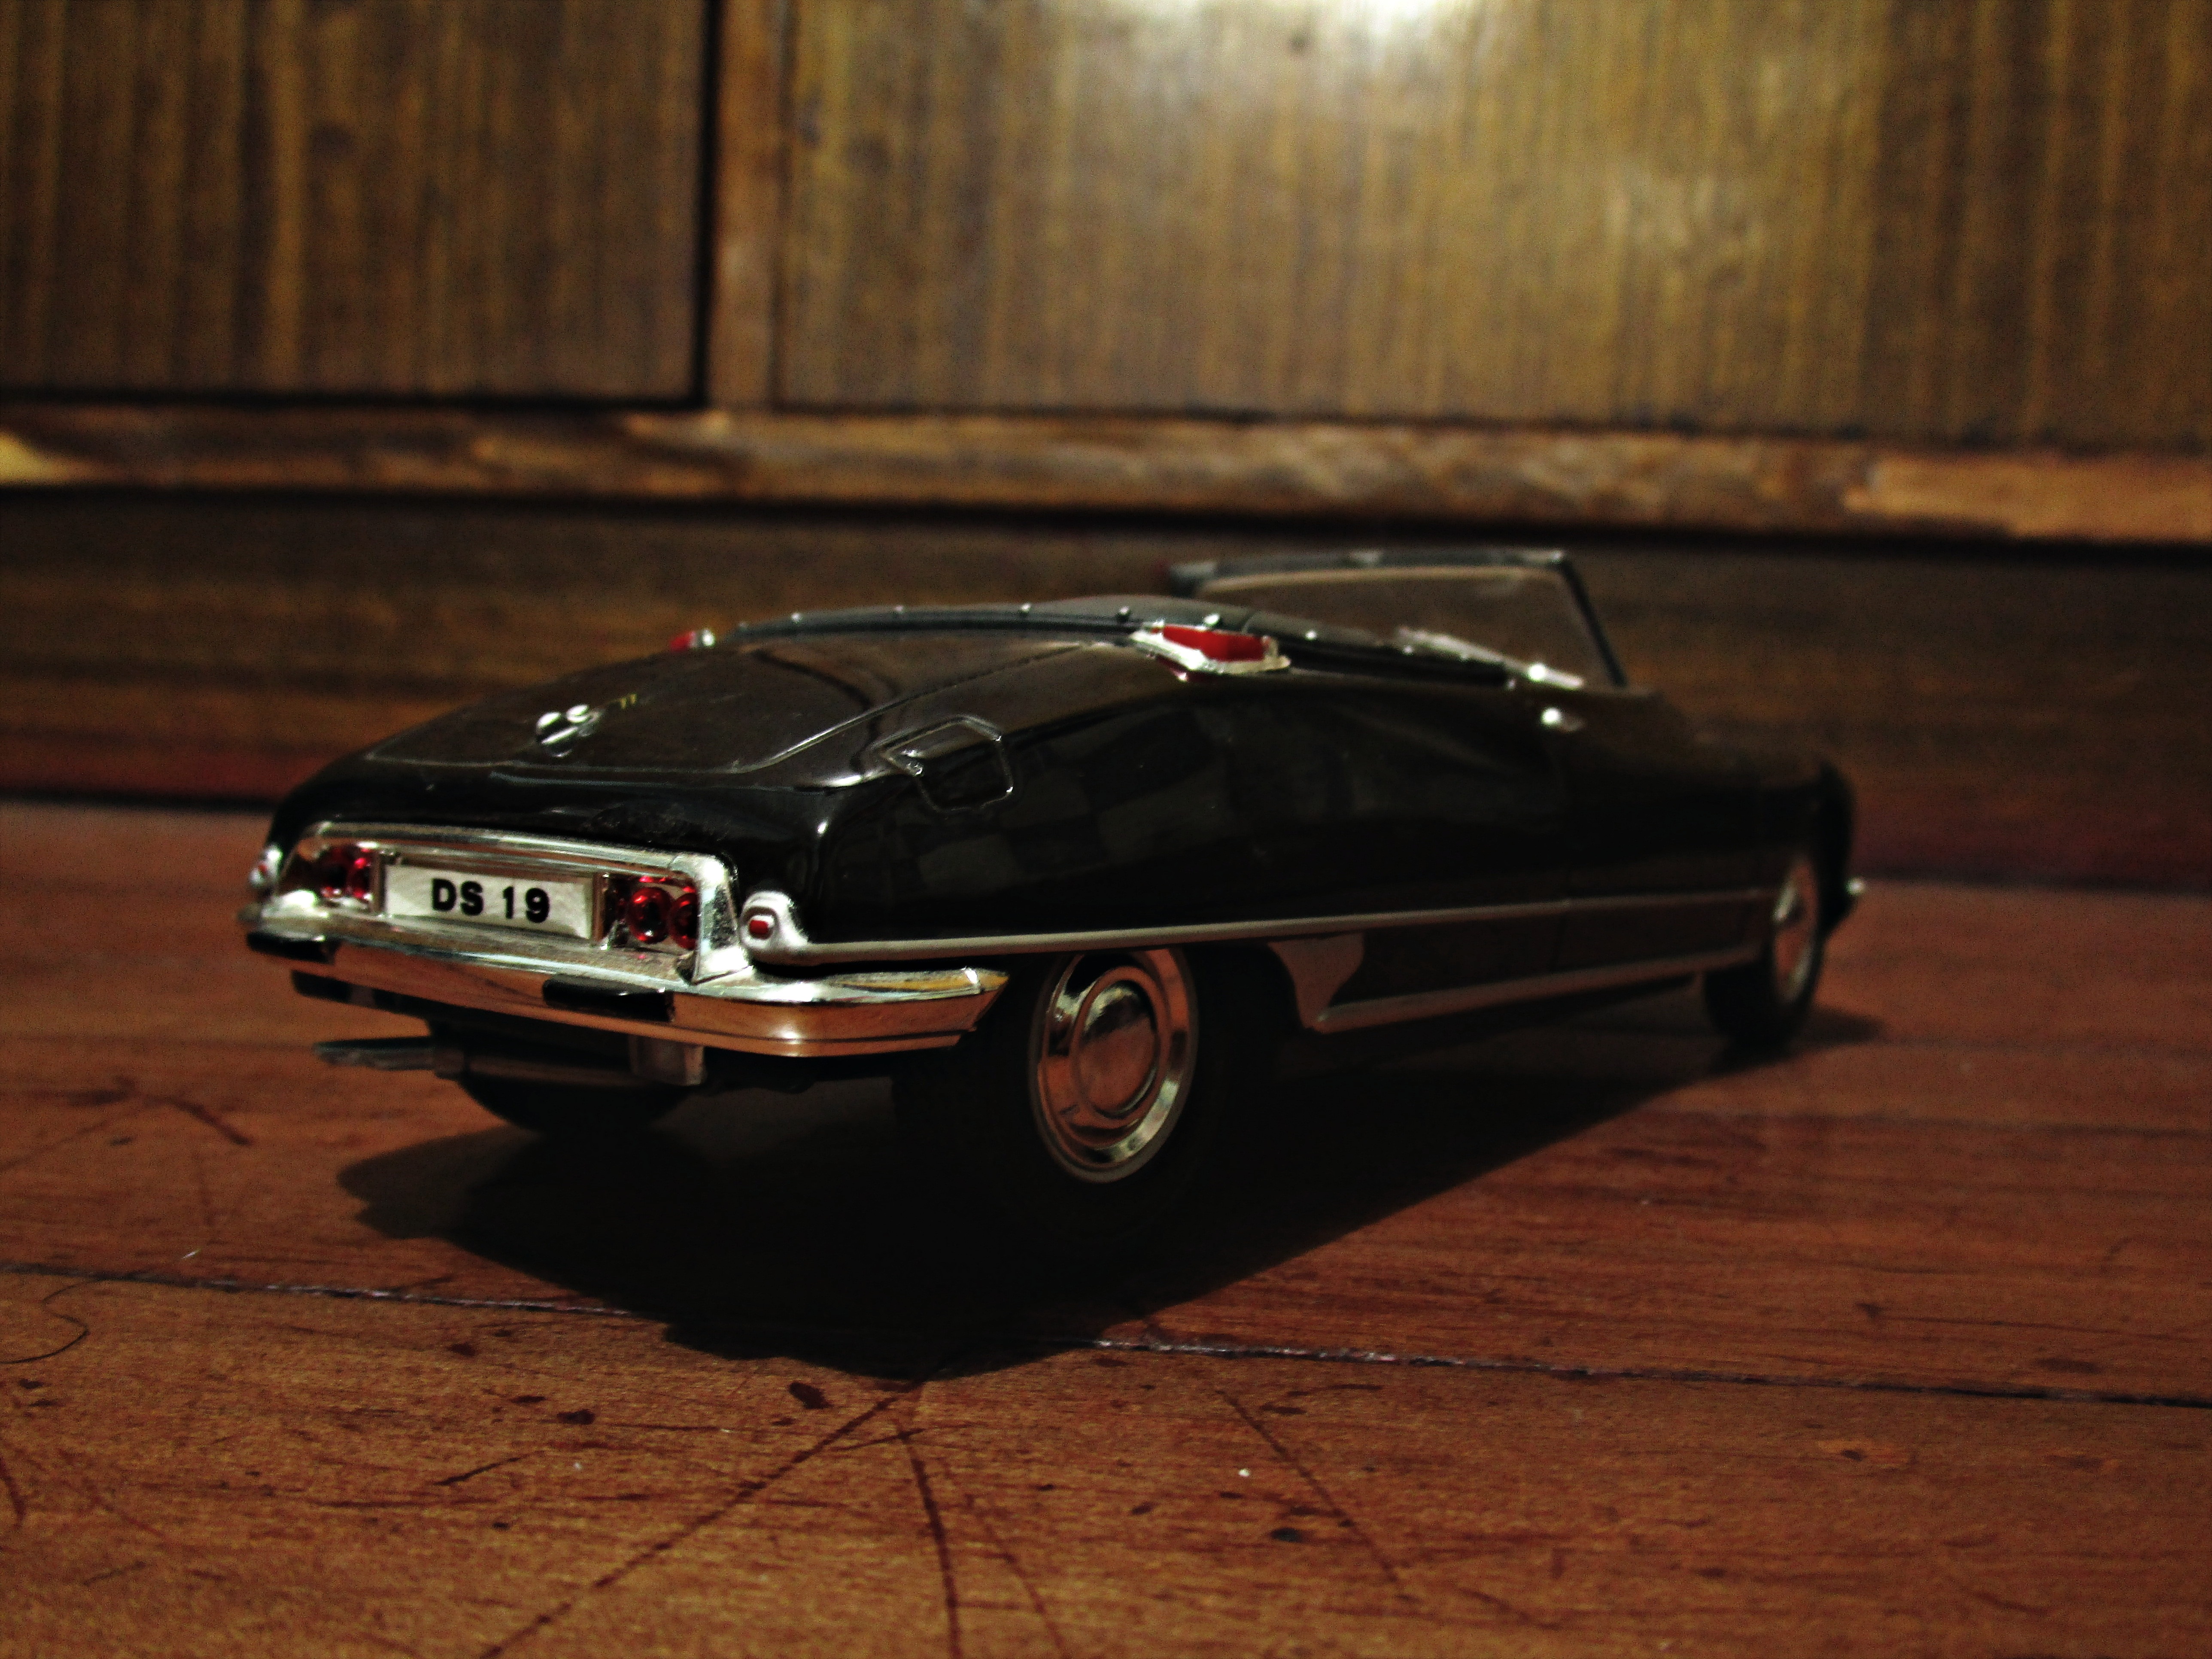
car, automobile, old, vehicle, auto, scale, toy, sports car, motor vehicle, vintage car, sedan, mini, elegant, porsche, antique car, model car, antique auto, land vehicle, automobile make, automotive exterior, automotive design, luxury vehicle, performance car